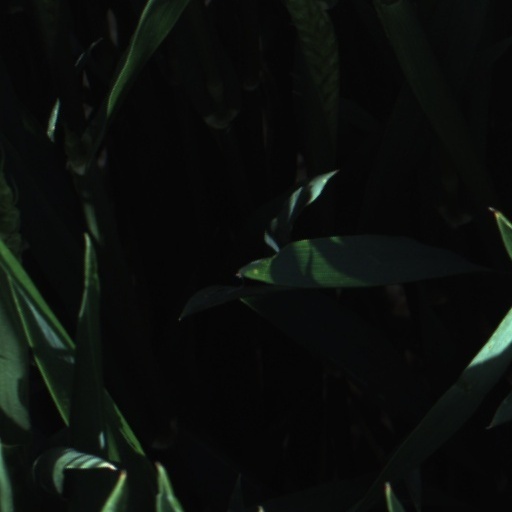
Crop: wheat